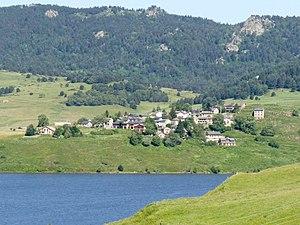
Puyvalador et son lac, Pyrénées-Orientales, France
Puyvalador est une commune française, située dans le département des Pyrénées-Orientales en région Occitanie.